Maksim Sokolov

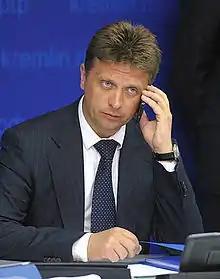
Sokolov in 2012

Maksim Yurevich Sokolov (born 29 September 1968) is a Russian economist and politician who was the Minister of Transport, from 21 May 2012 to 7 May 2018.